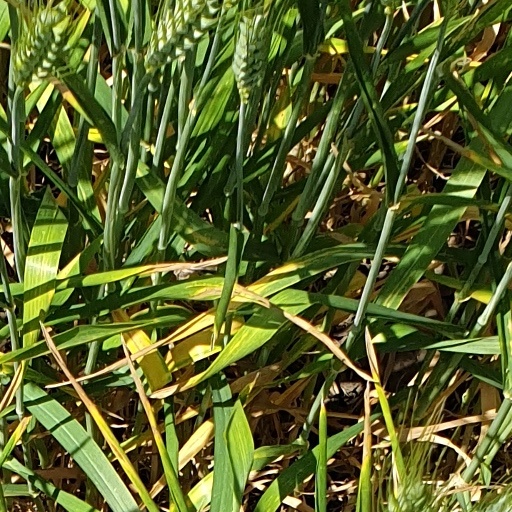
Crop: wheat